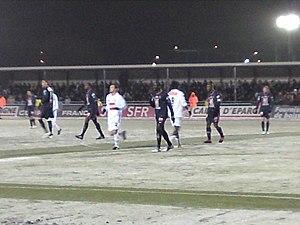
Match de coupe de France entre le Vesoul HSF et le Paris SG, le 09 février 2010.
Le Football Club de Vesoul, nommé Vesoul Haute-Saône Football de 2002 à 2014, est un club français de football basé à Vesoul, dans l'Est de la France. Évoluant au stade René-Hologne depuis 1928, le FCV est le principal club de la ville de Vesoul et le plus titré du département de la Haute-Saône.